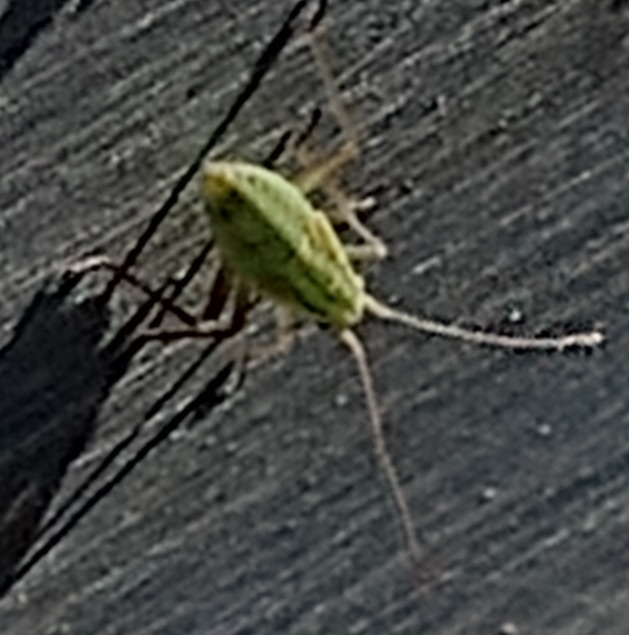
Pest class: occasional_pest